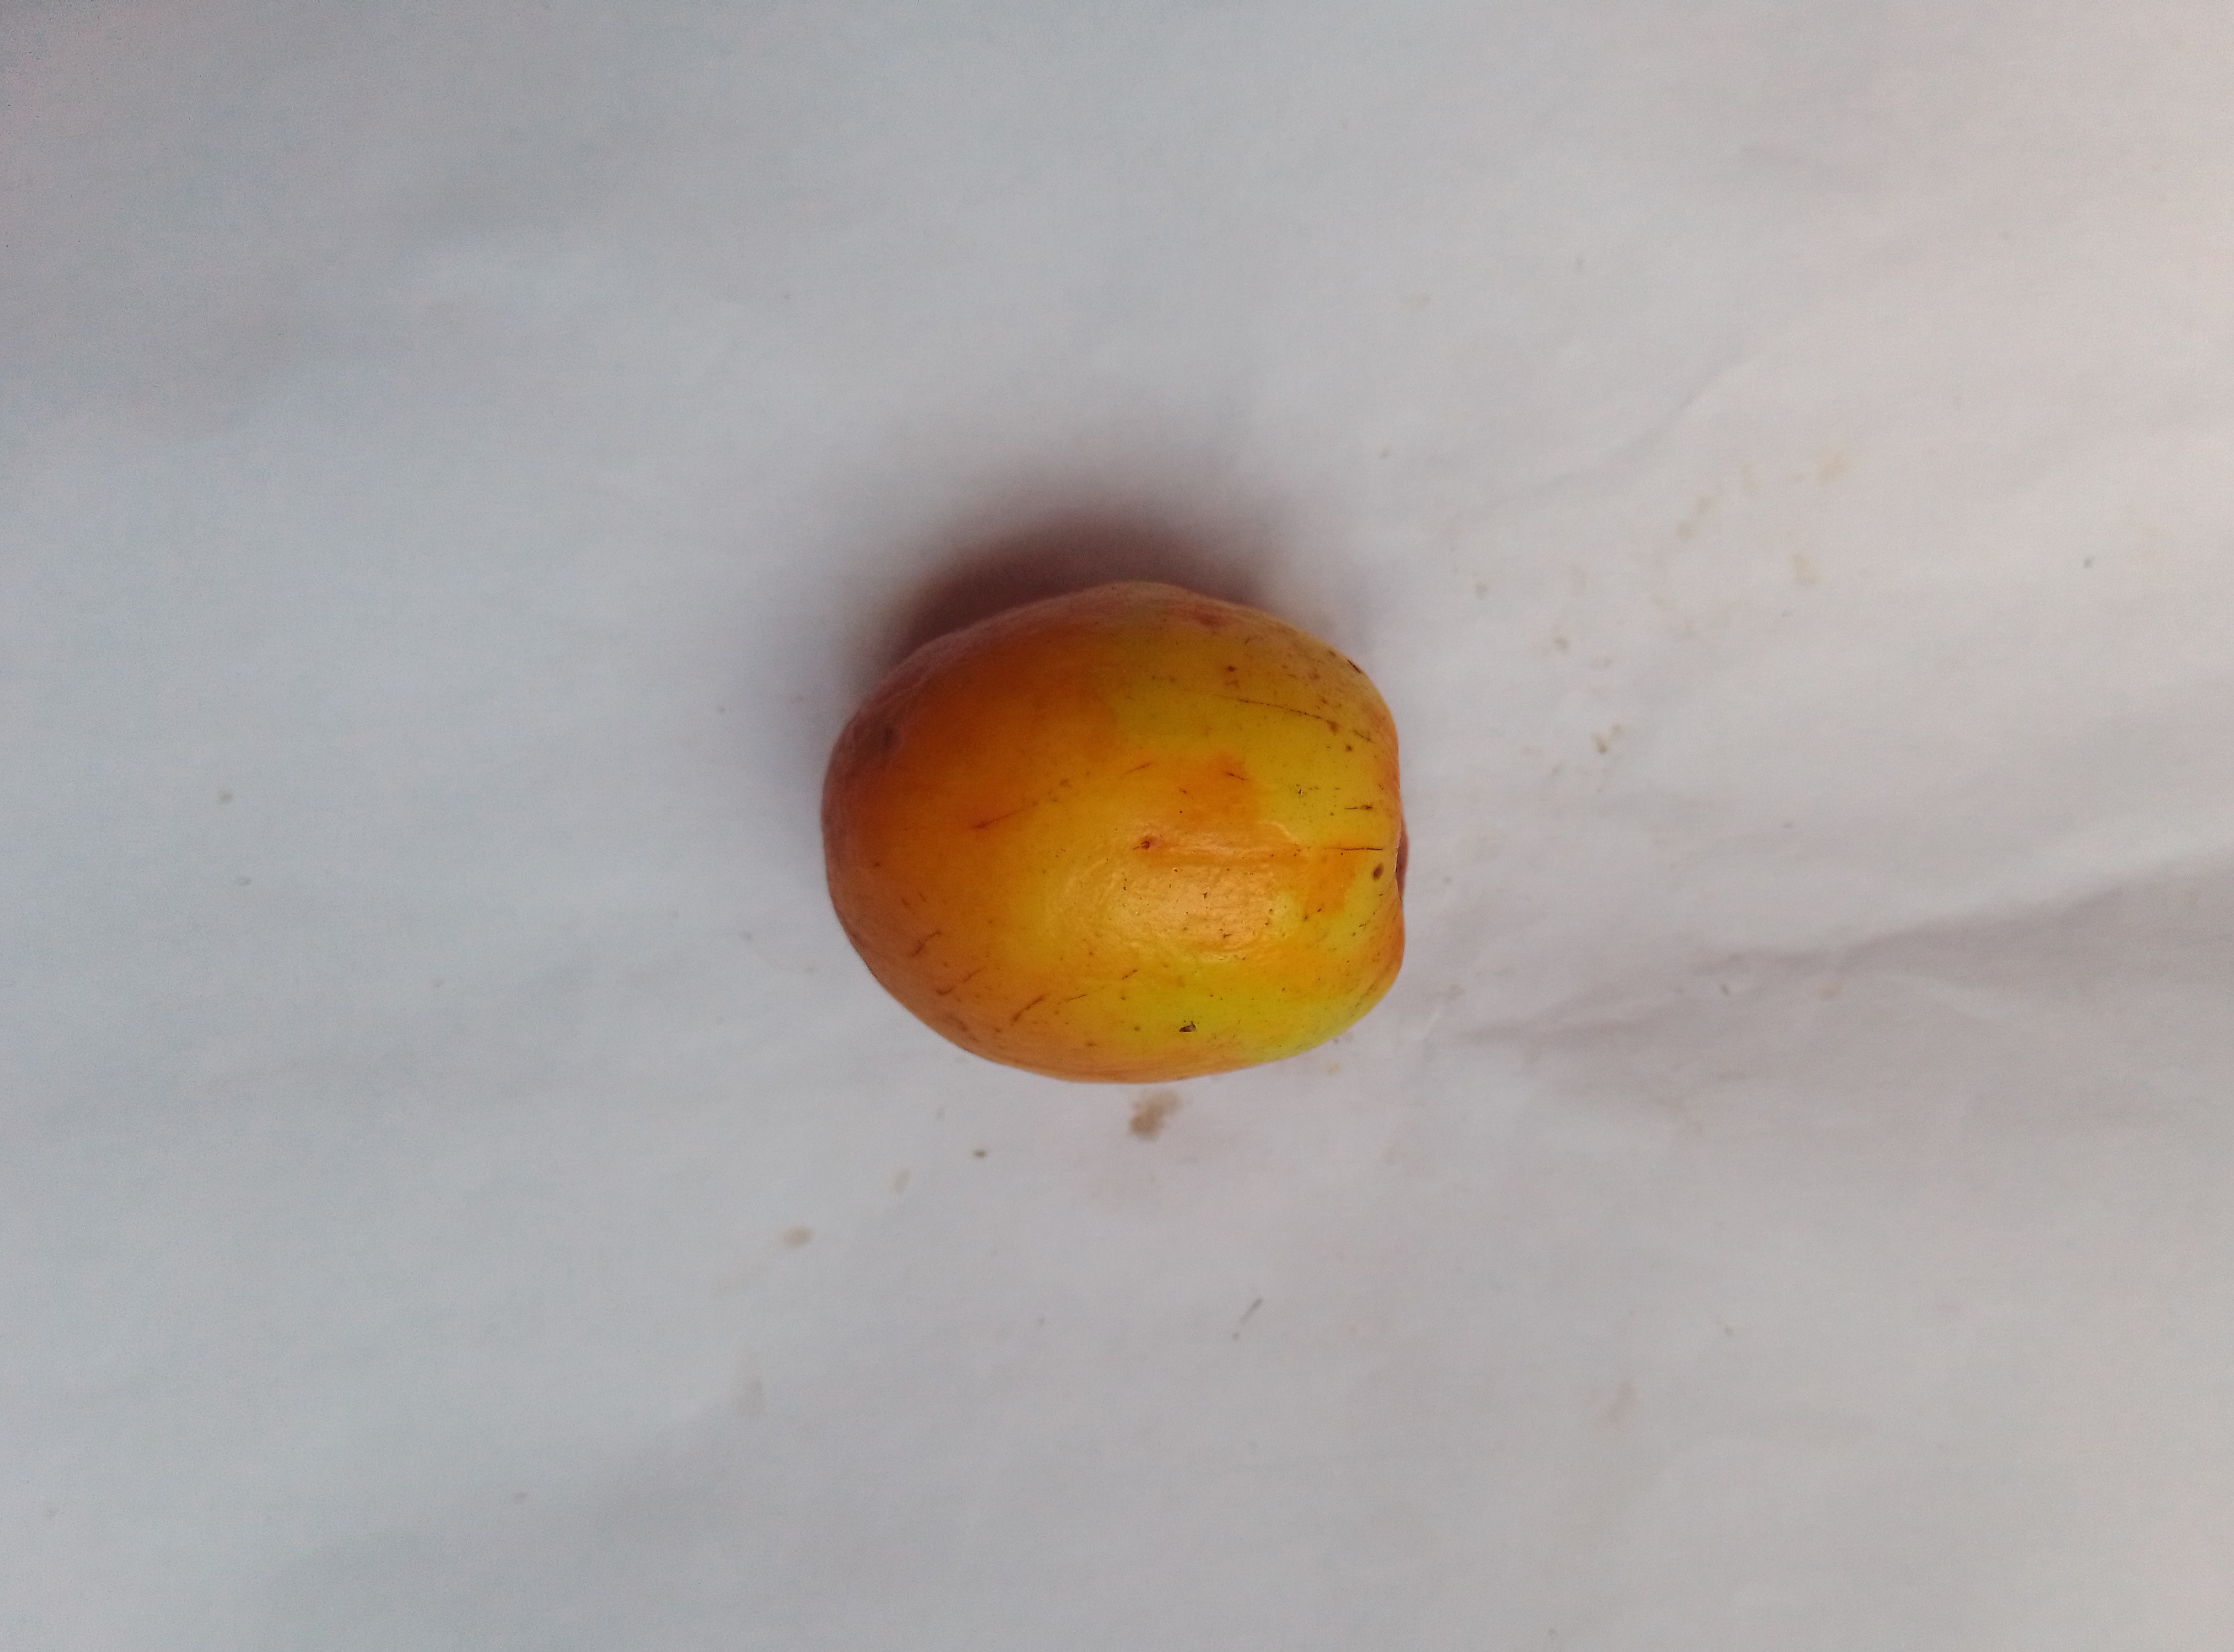
Fruit: jujube
Condition: rotten